Bonobo

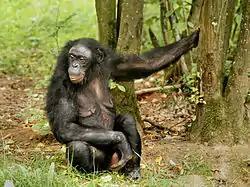
Bonobo female

The bonobo is commonly considered to be more gracile than the common chimpanzee. Although large male chimpanzees can exceed any bonobo in bulk and weight, the two species broadly overlap in body size. Adult female bonobos are somewhat smaller than adult males. Body mass ranges from with an average weight of in males against an average of in females. The total length of bonobos (from the nose to the rump while on all fours) is . Male bonobos average when standing upright, compared to in females. The bonobo's head is relatively smaller than that of the common chimpanzee with less prominent brow ridges above the eyes. It has a black face with pink lips, small ears, wide nostrils, and long hair on its head that forms a parting. Females have slightly more prominent breasts, in contrast to the flat breasts of other female apes, although not so prominent as those of humans. The bonobo also has a slim upper body, narrow shoulders, thin neck, and long legs when compared to the common chimpanzee.